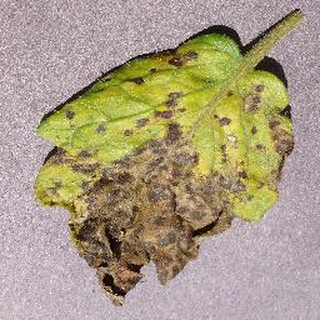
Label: tomato_septoria_leaf_spot